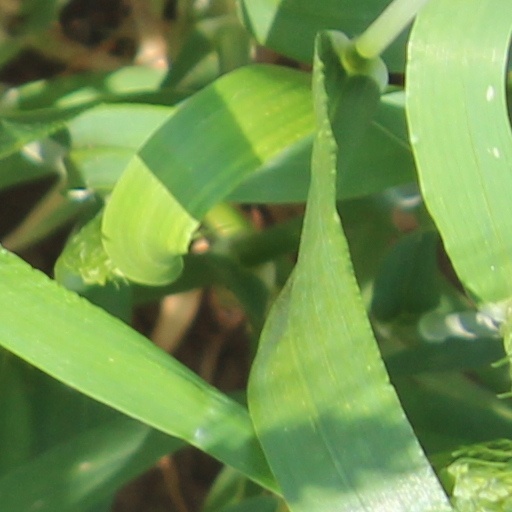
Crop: wheat